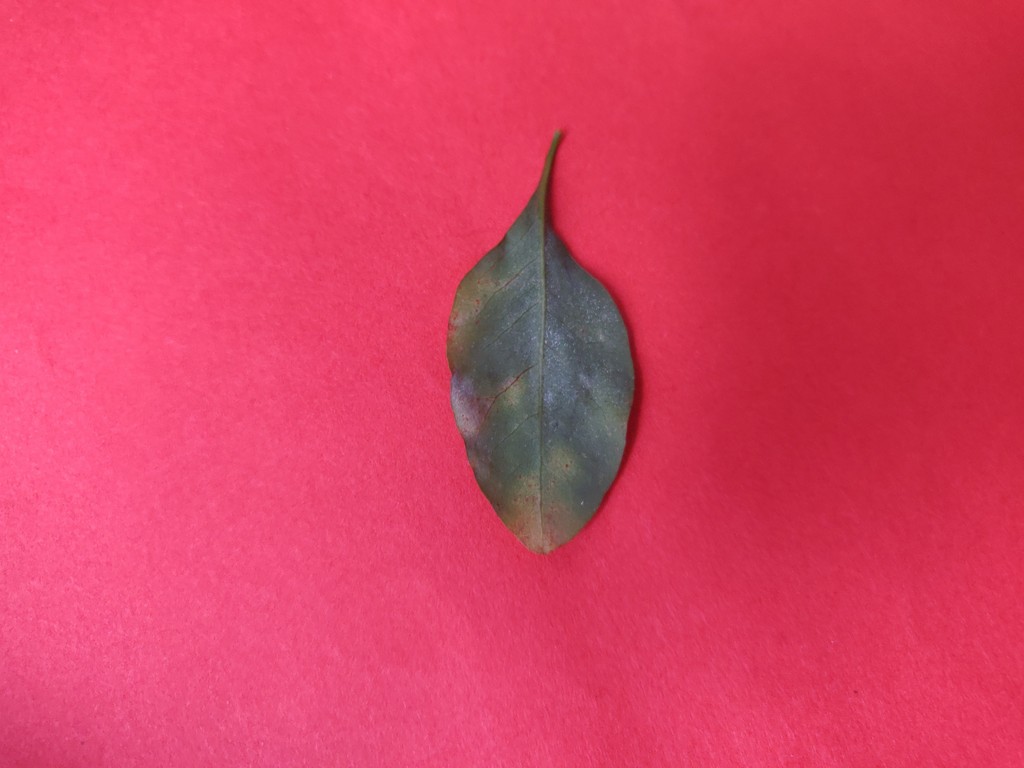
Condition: Unhealthy
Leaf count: single
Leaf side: back